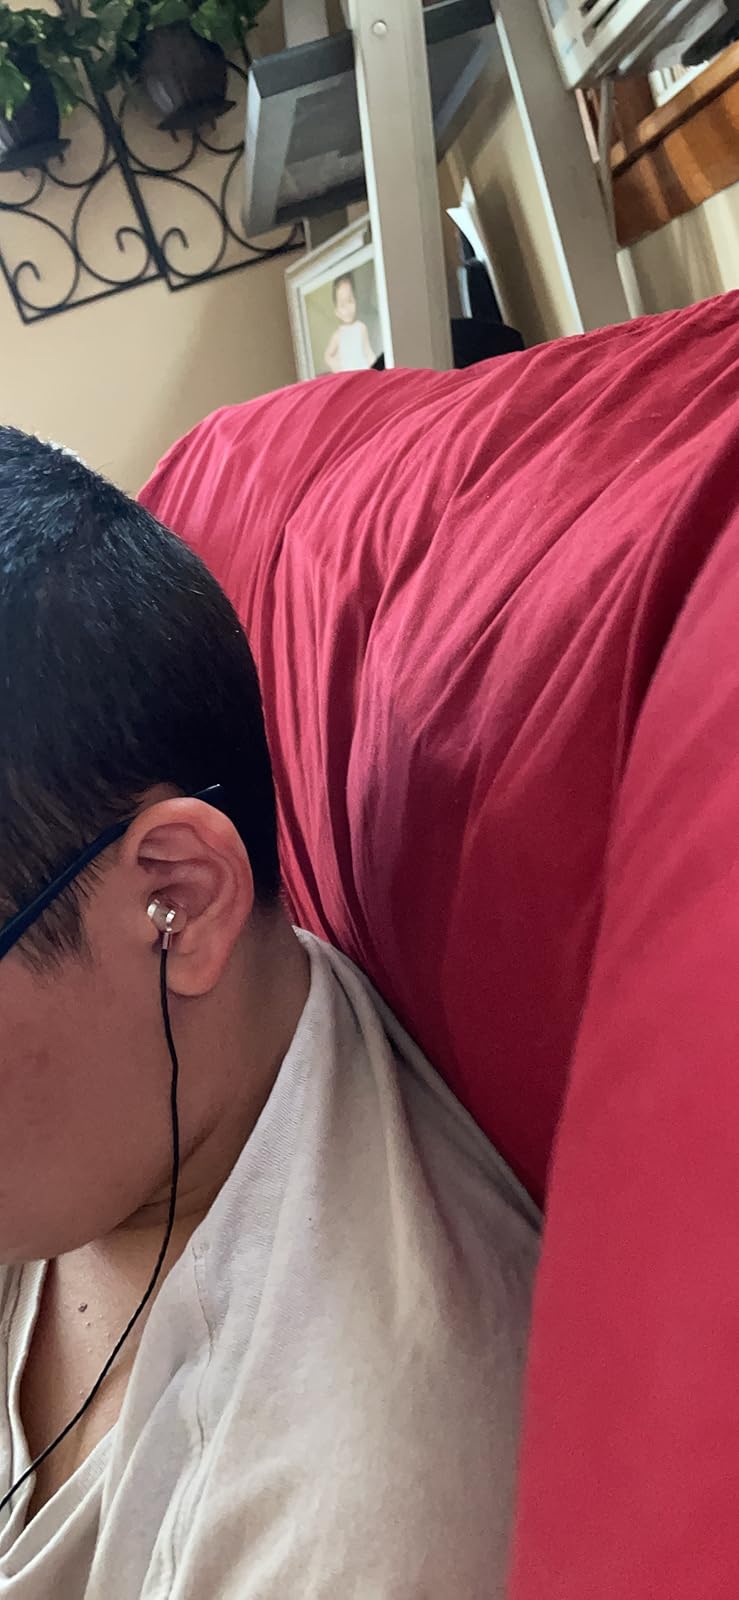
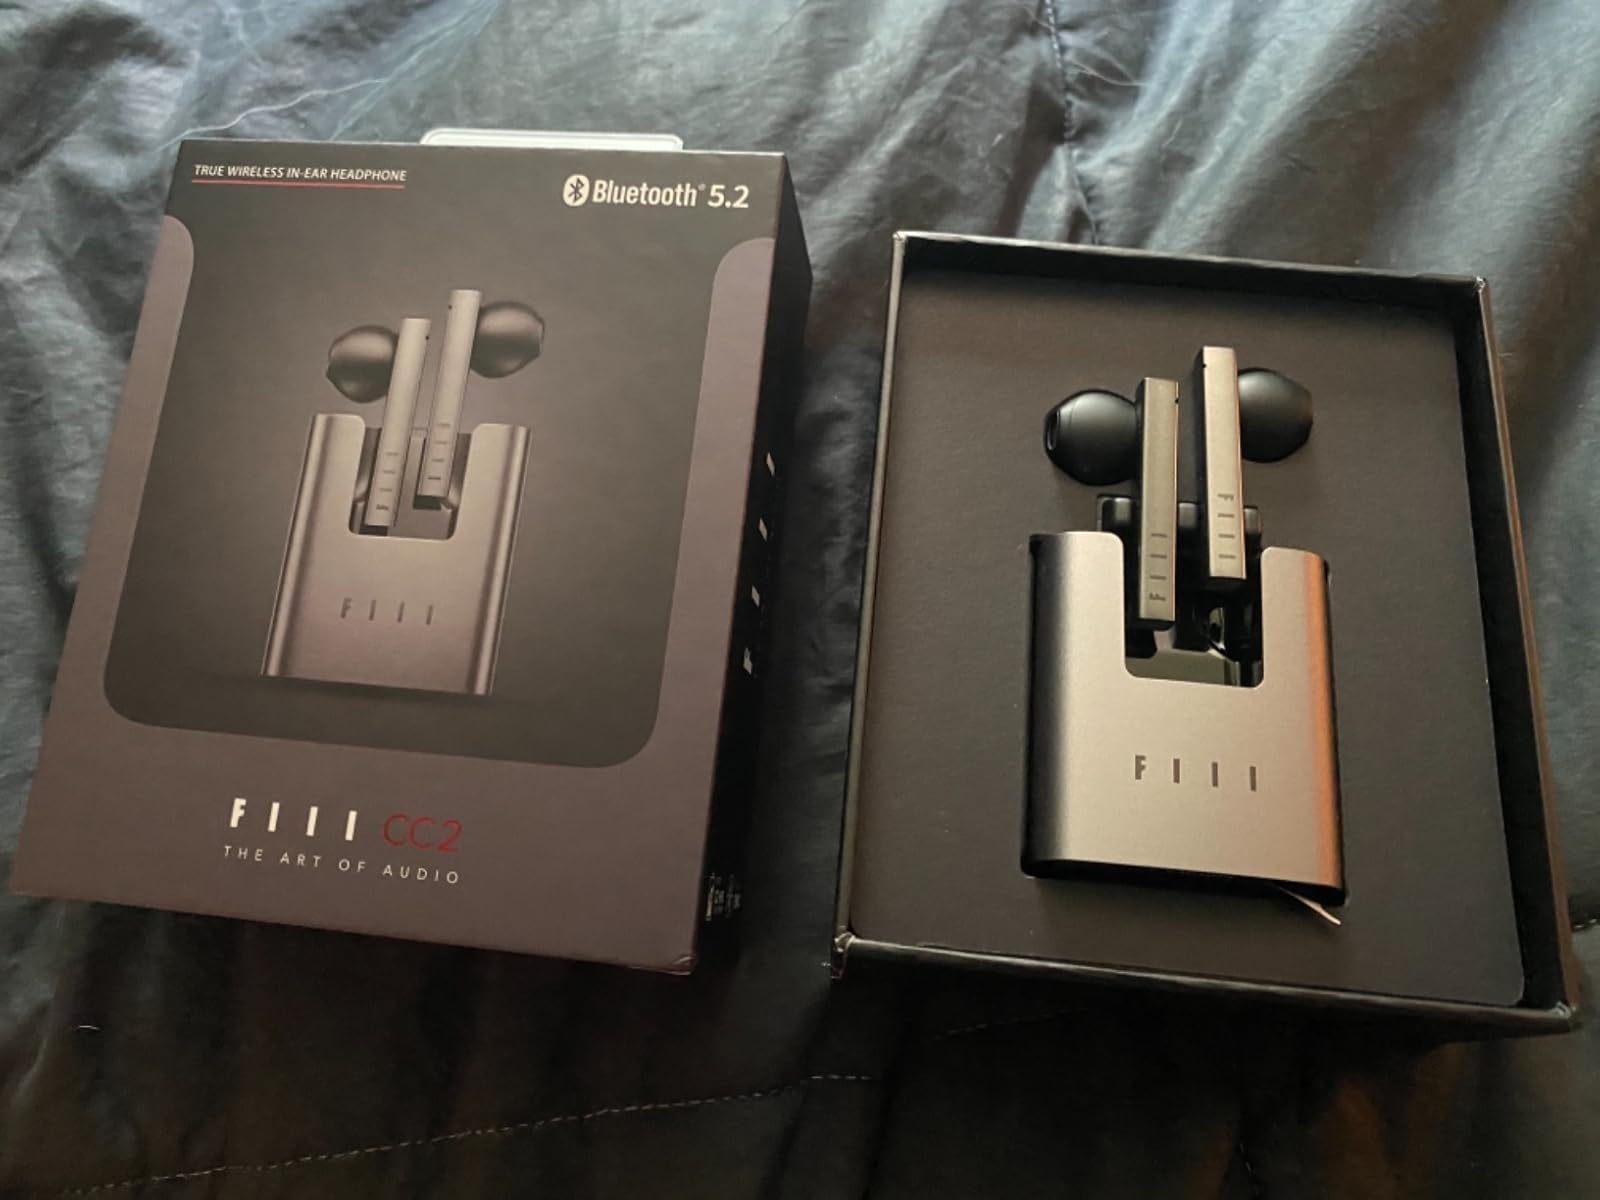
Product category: earbuds
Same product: no